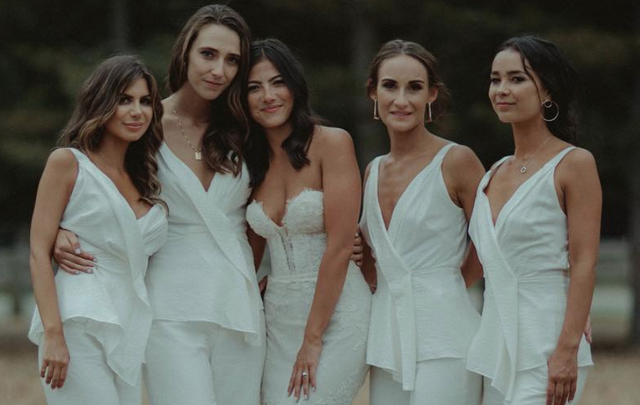
Gender: women